Raphaël Desroses

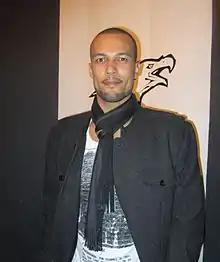
Raphaël Desroses

Raphaël Desroses (born 18 October 1980 in Melun, France) is a French former professional basketball player.